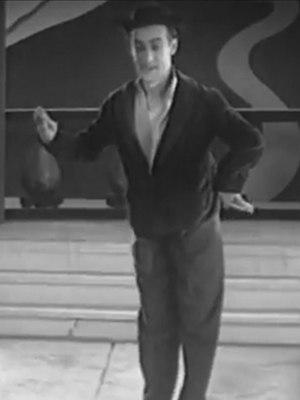
Antonio Griffo Focas Flavio Angelo Ducas Comneno Porfirogenito Gagliardi De Curtis di Bisanzio dit Totò, né Antonio Clemente à Naples le 15 février 1898 et mort le 15 avril 1967 à Rome, est un acteur comique italien. D'abord actif au théâtre, il devient après-guerre l'une des plus grandes vedettes du cinéma italien. Relativement méconnu dans les pays francophones, il demeure encore aujourd'hui très populaire en Italie.